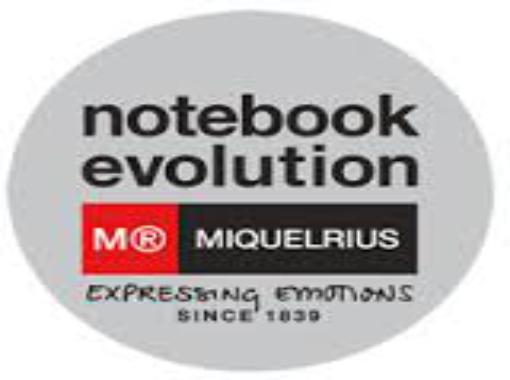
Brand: miquelrius-1
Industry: Necessities